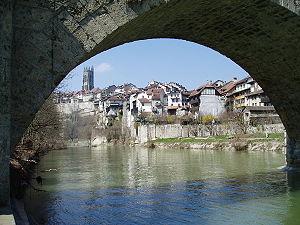
Vieux Ville de Fribourg, en Arc de Pont le Milieu